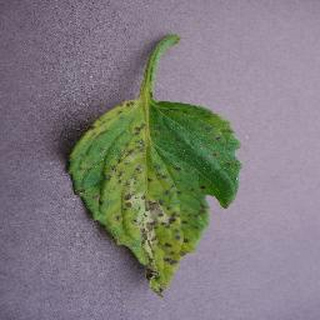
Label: tomato_septoria_leaf_spot